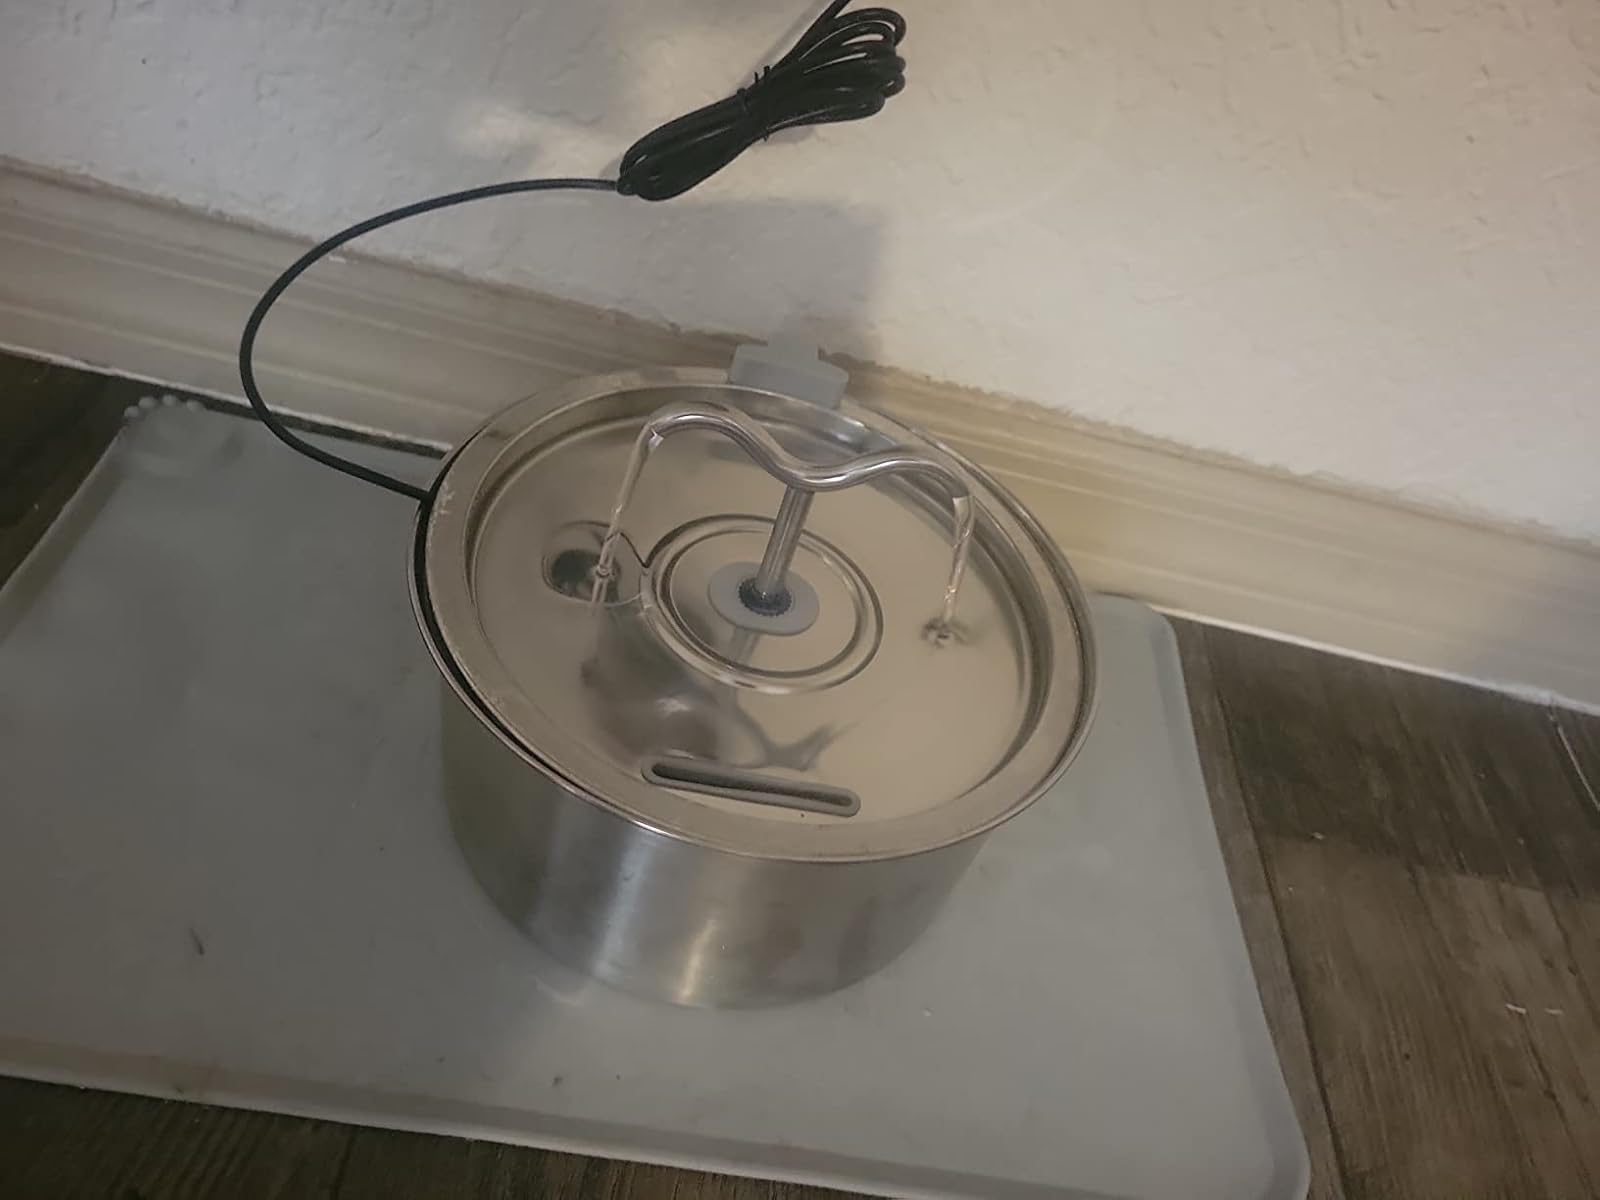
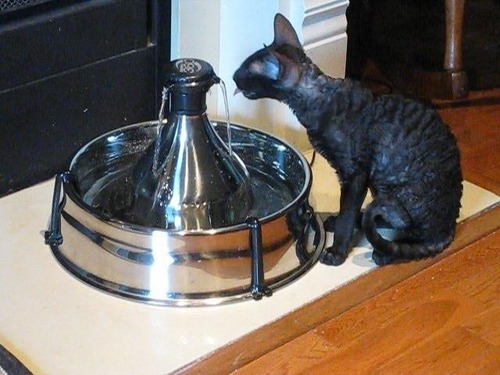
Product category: items_bowl
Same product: no